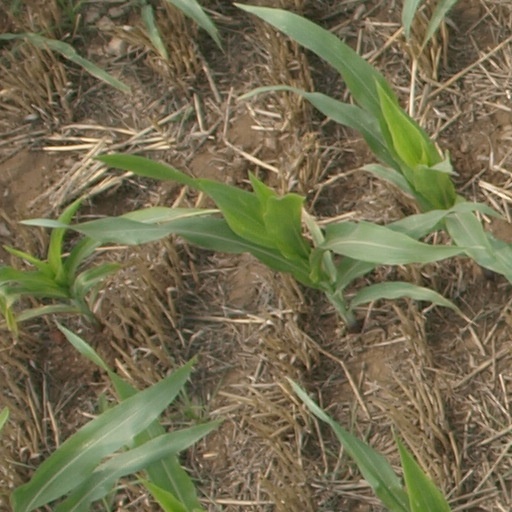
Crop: maize; corn